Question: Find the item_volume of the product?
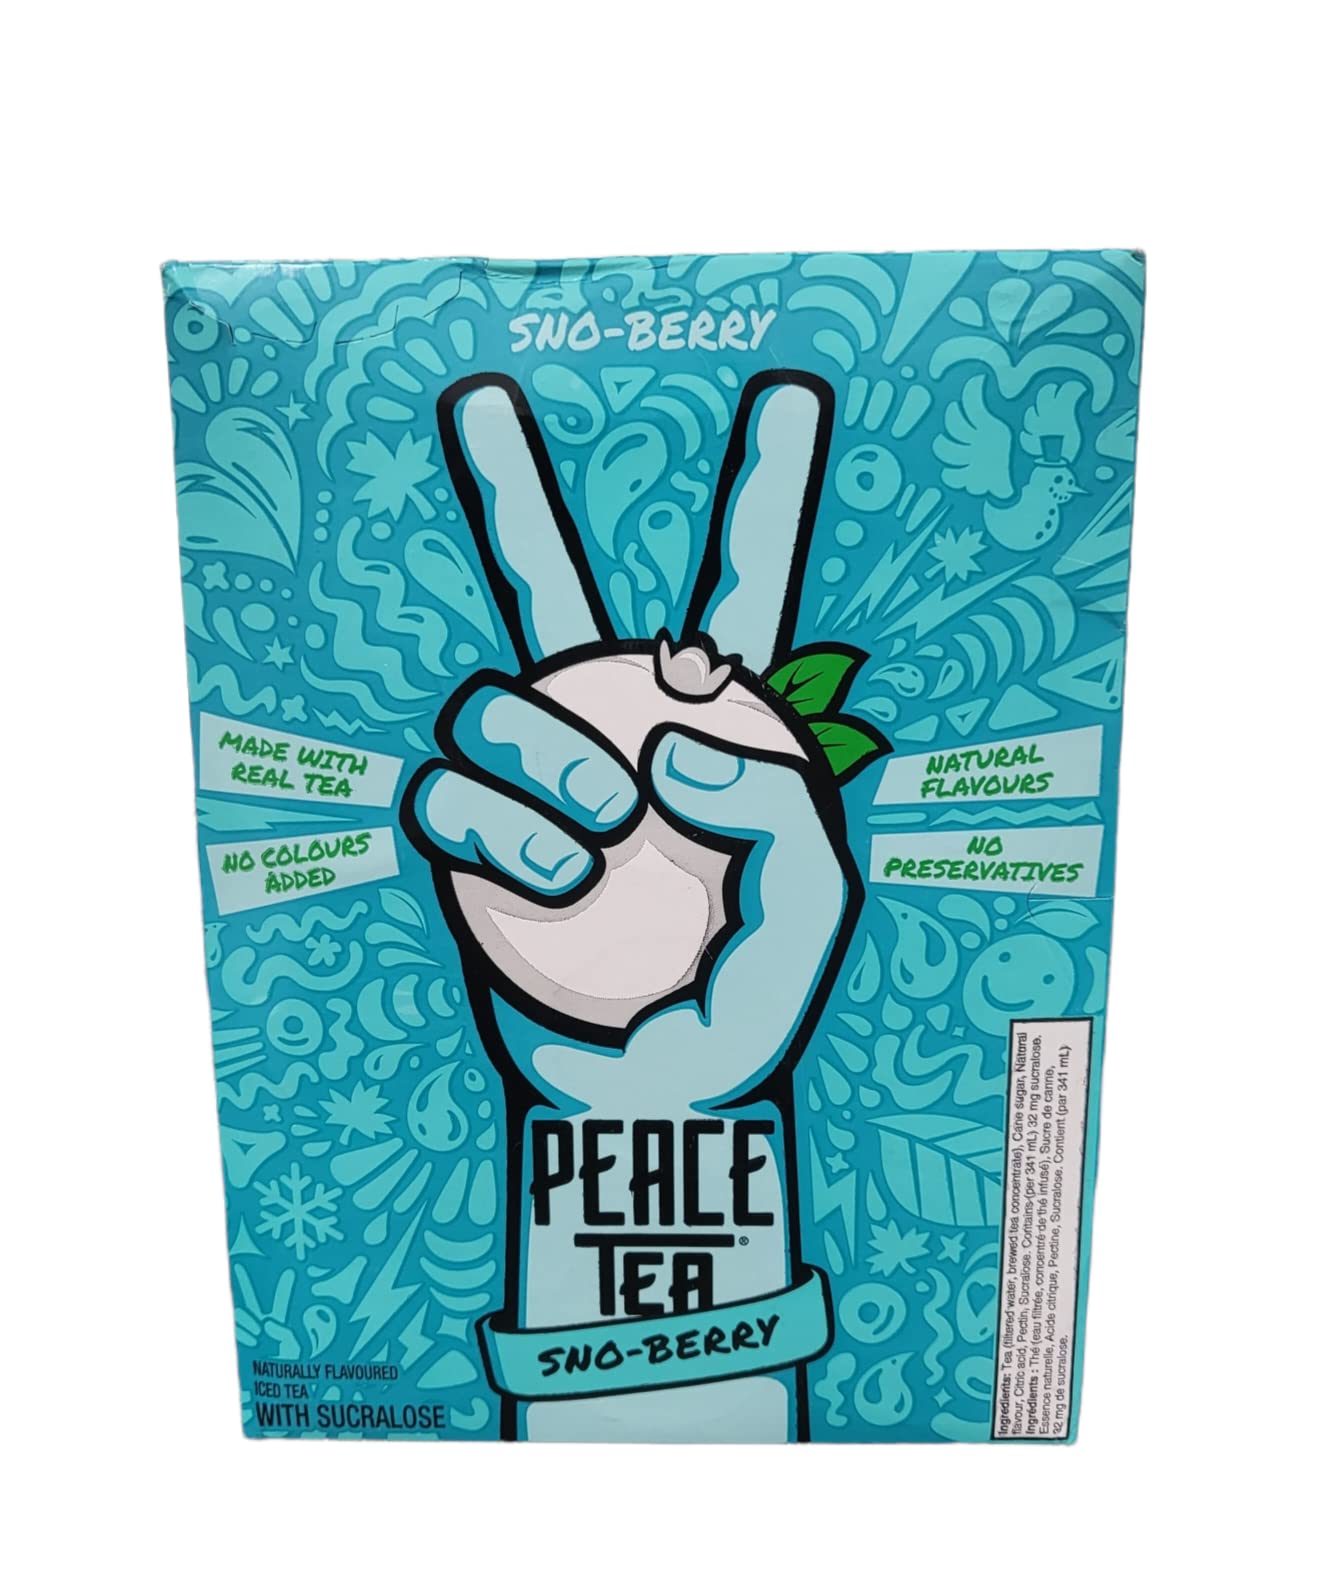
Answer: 341.0 millilitre